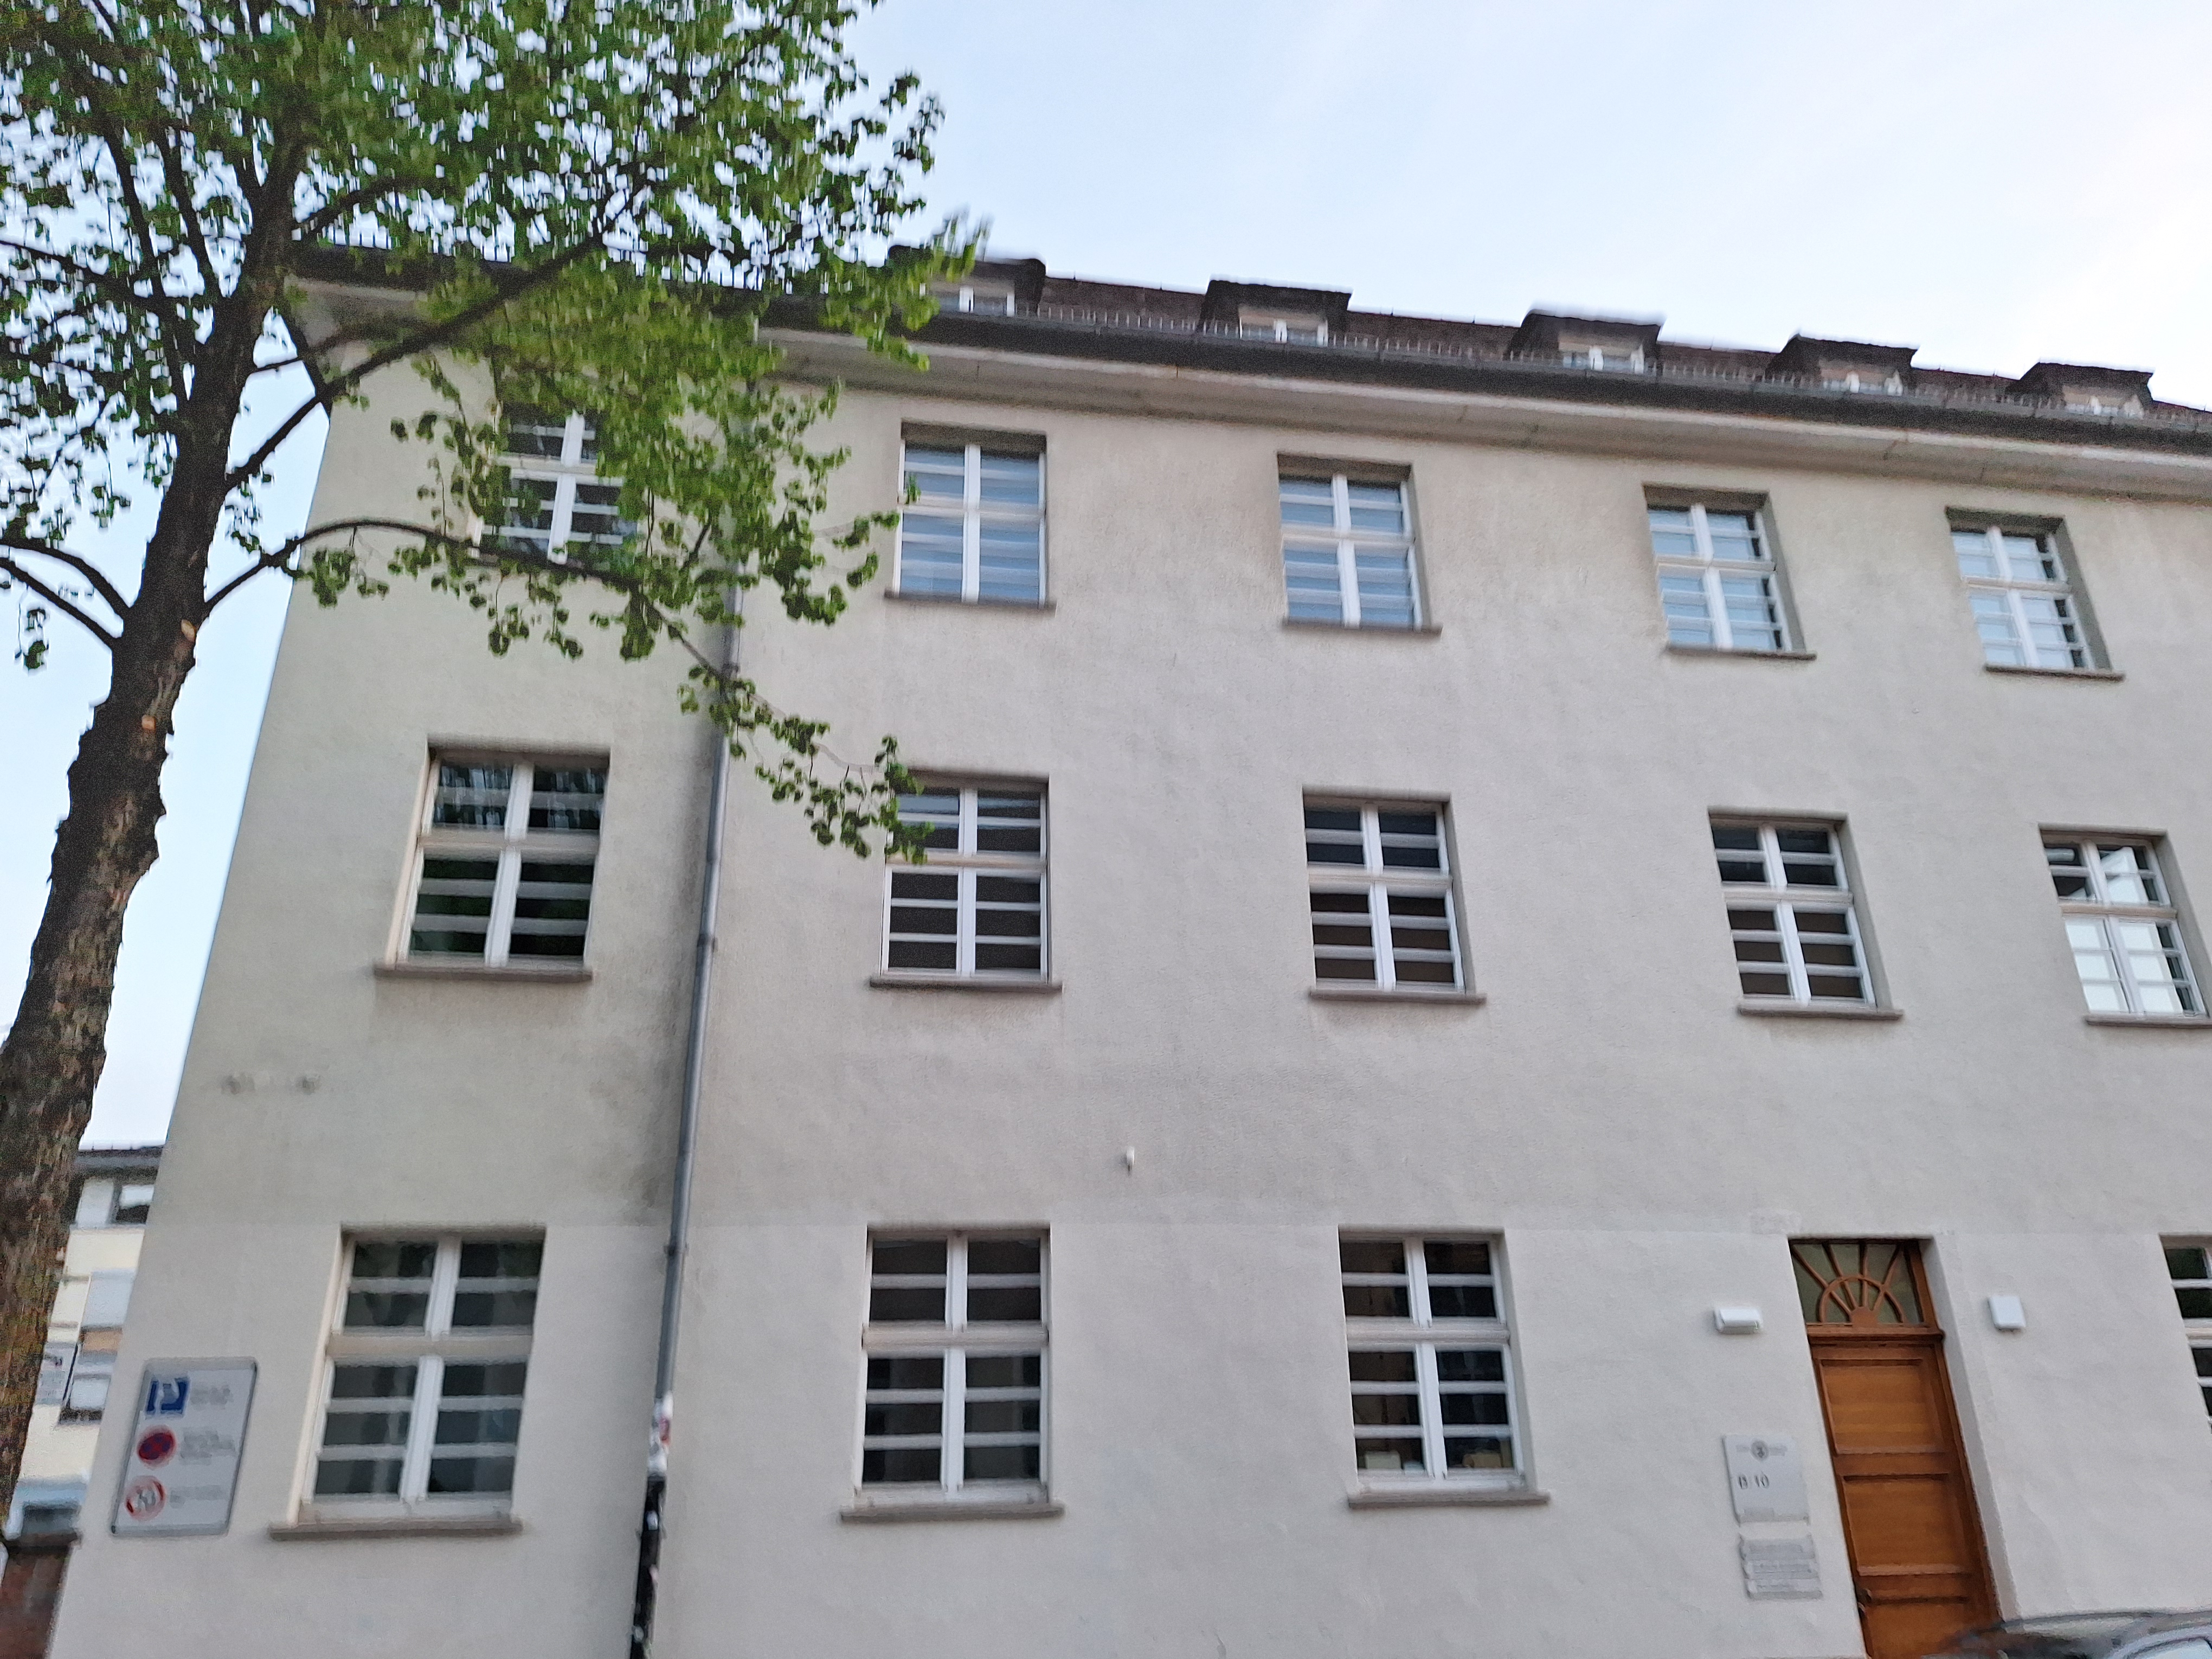
Building: Biegenstraße 9